Pension Schöller (1930 film)

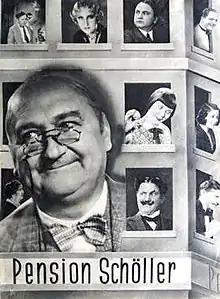
Film poster

Pension Schöller is a 1930 German comedy film directed by Georg Jacoby and starring Paul Henckels, Elga Brink and Jakob Tiedtke. It is an adaptation of the 1890 play "Pension Schöller" by Wilhelm Jacoby and Carl Laufs. Georg Jacoby was Wilhem's son, and made three film adaptations of his father's best known play in 1930, 1952 and 1960.